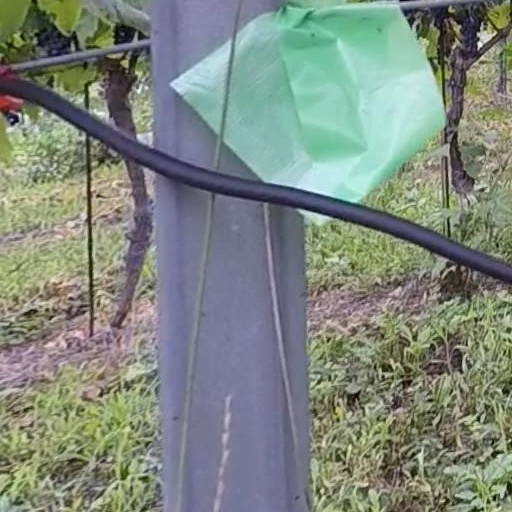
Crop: grape